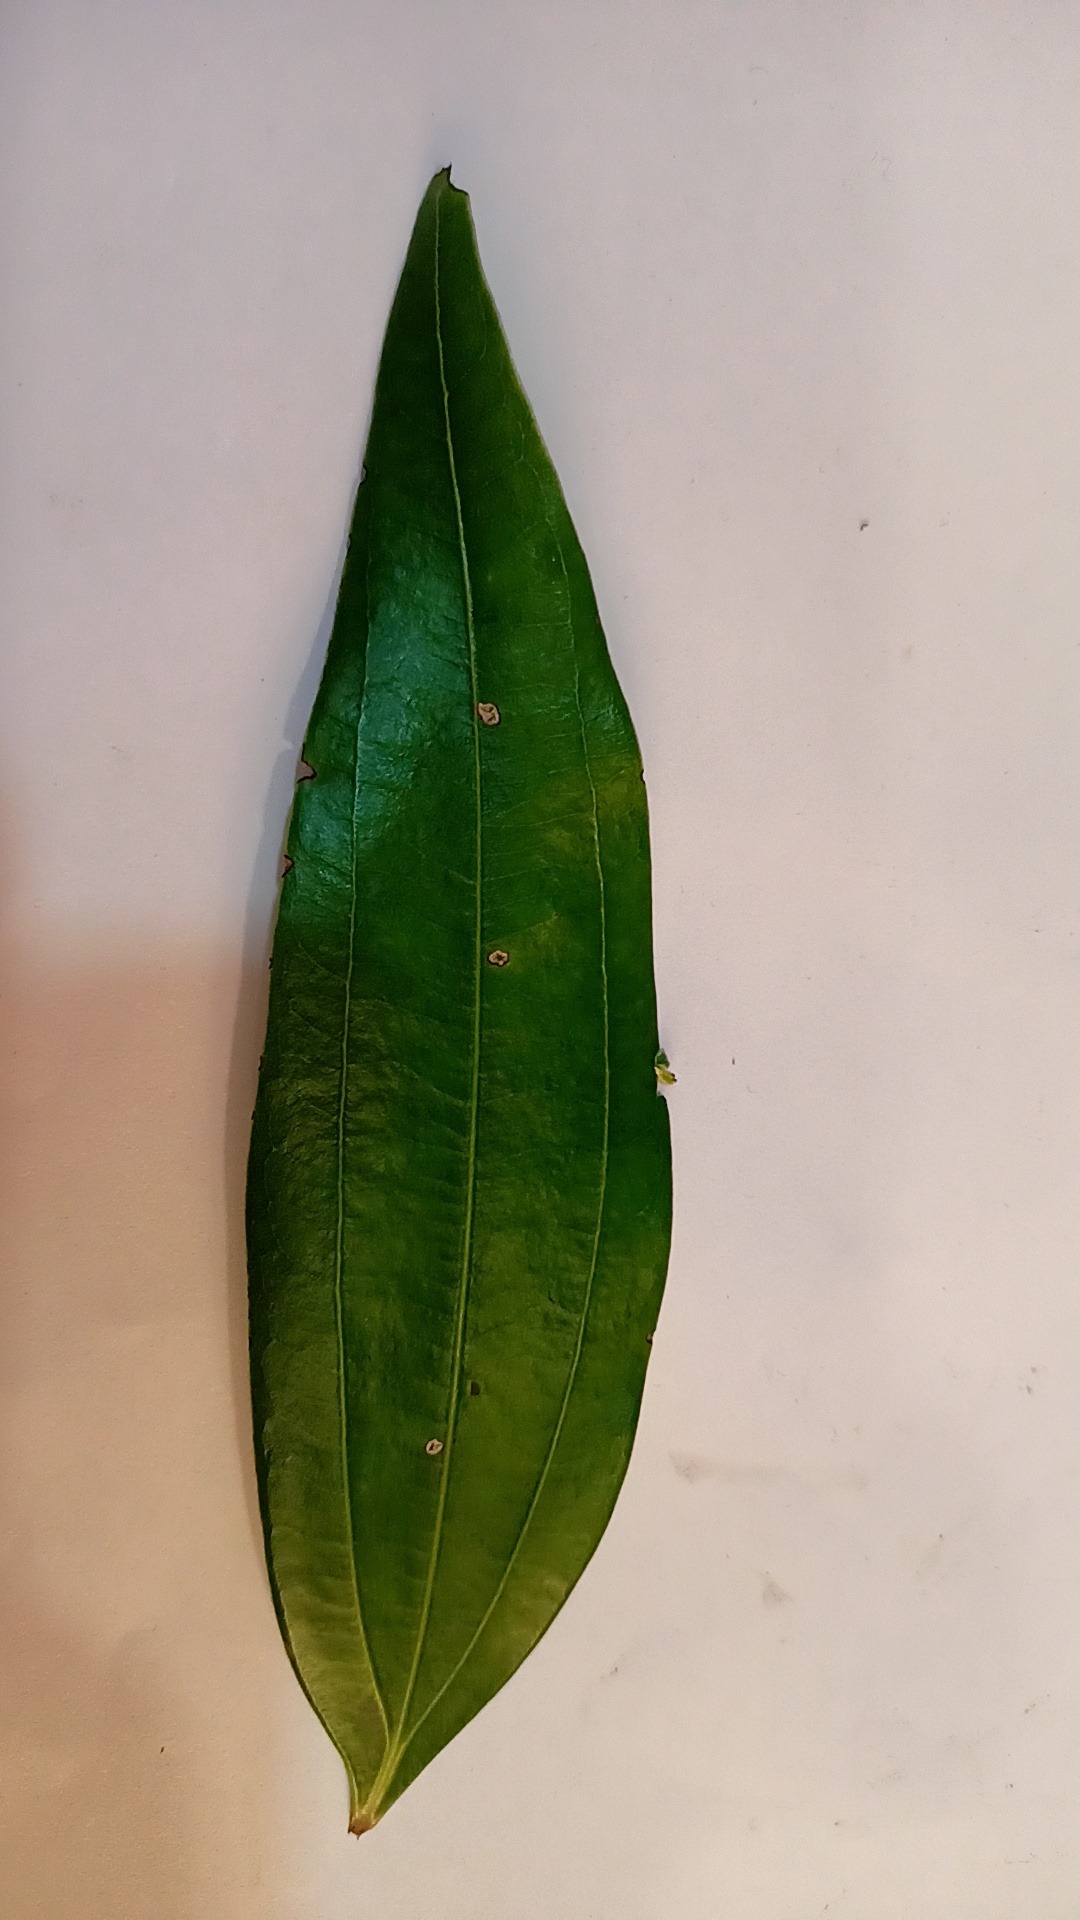
Label: Disease